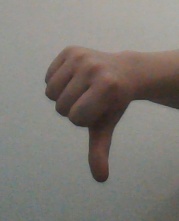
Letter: waw